Tsakhiagiin Elbegdorj

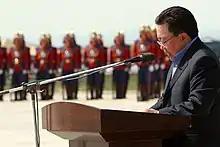
Tsakhiagiin Elbegdorj making a speech

Elbegdorj sees Chinggis Khaan (also referred to as Genghis Khan) as a leader from whom to learn for anti-corruption efforts. He said that Genghis Khan sought equal protection under the law for all citizens regardless of status or wealth. "Chinggis ... was a man who deeply realized that the justice begins and consolidates with the equality of law, and not with distinctions between people. He was a man who knew that good laws and rules lived longer than fancy palaces," Elbegdorj highlighted in his speech on the 850th anniversary of Chinggis Khaan's birth.